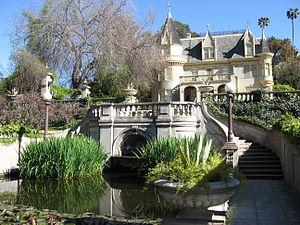
Ceci est la liste des lieux historiques inscrits sur le registre national dans le comté de San Bernardino en Californie.